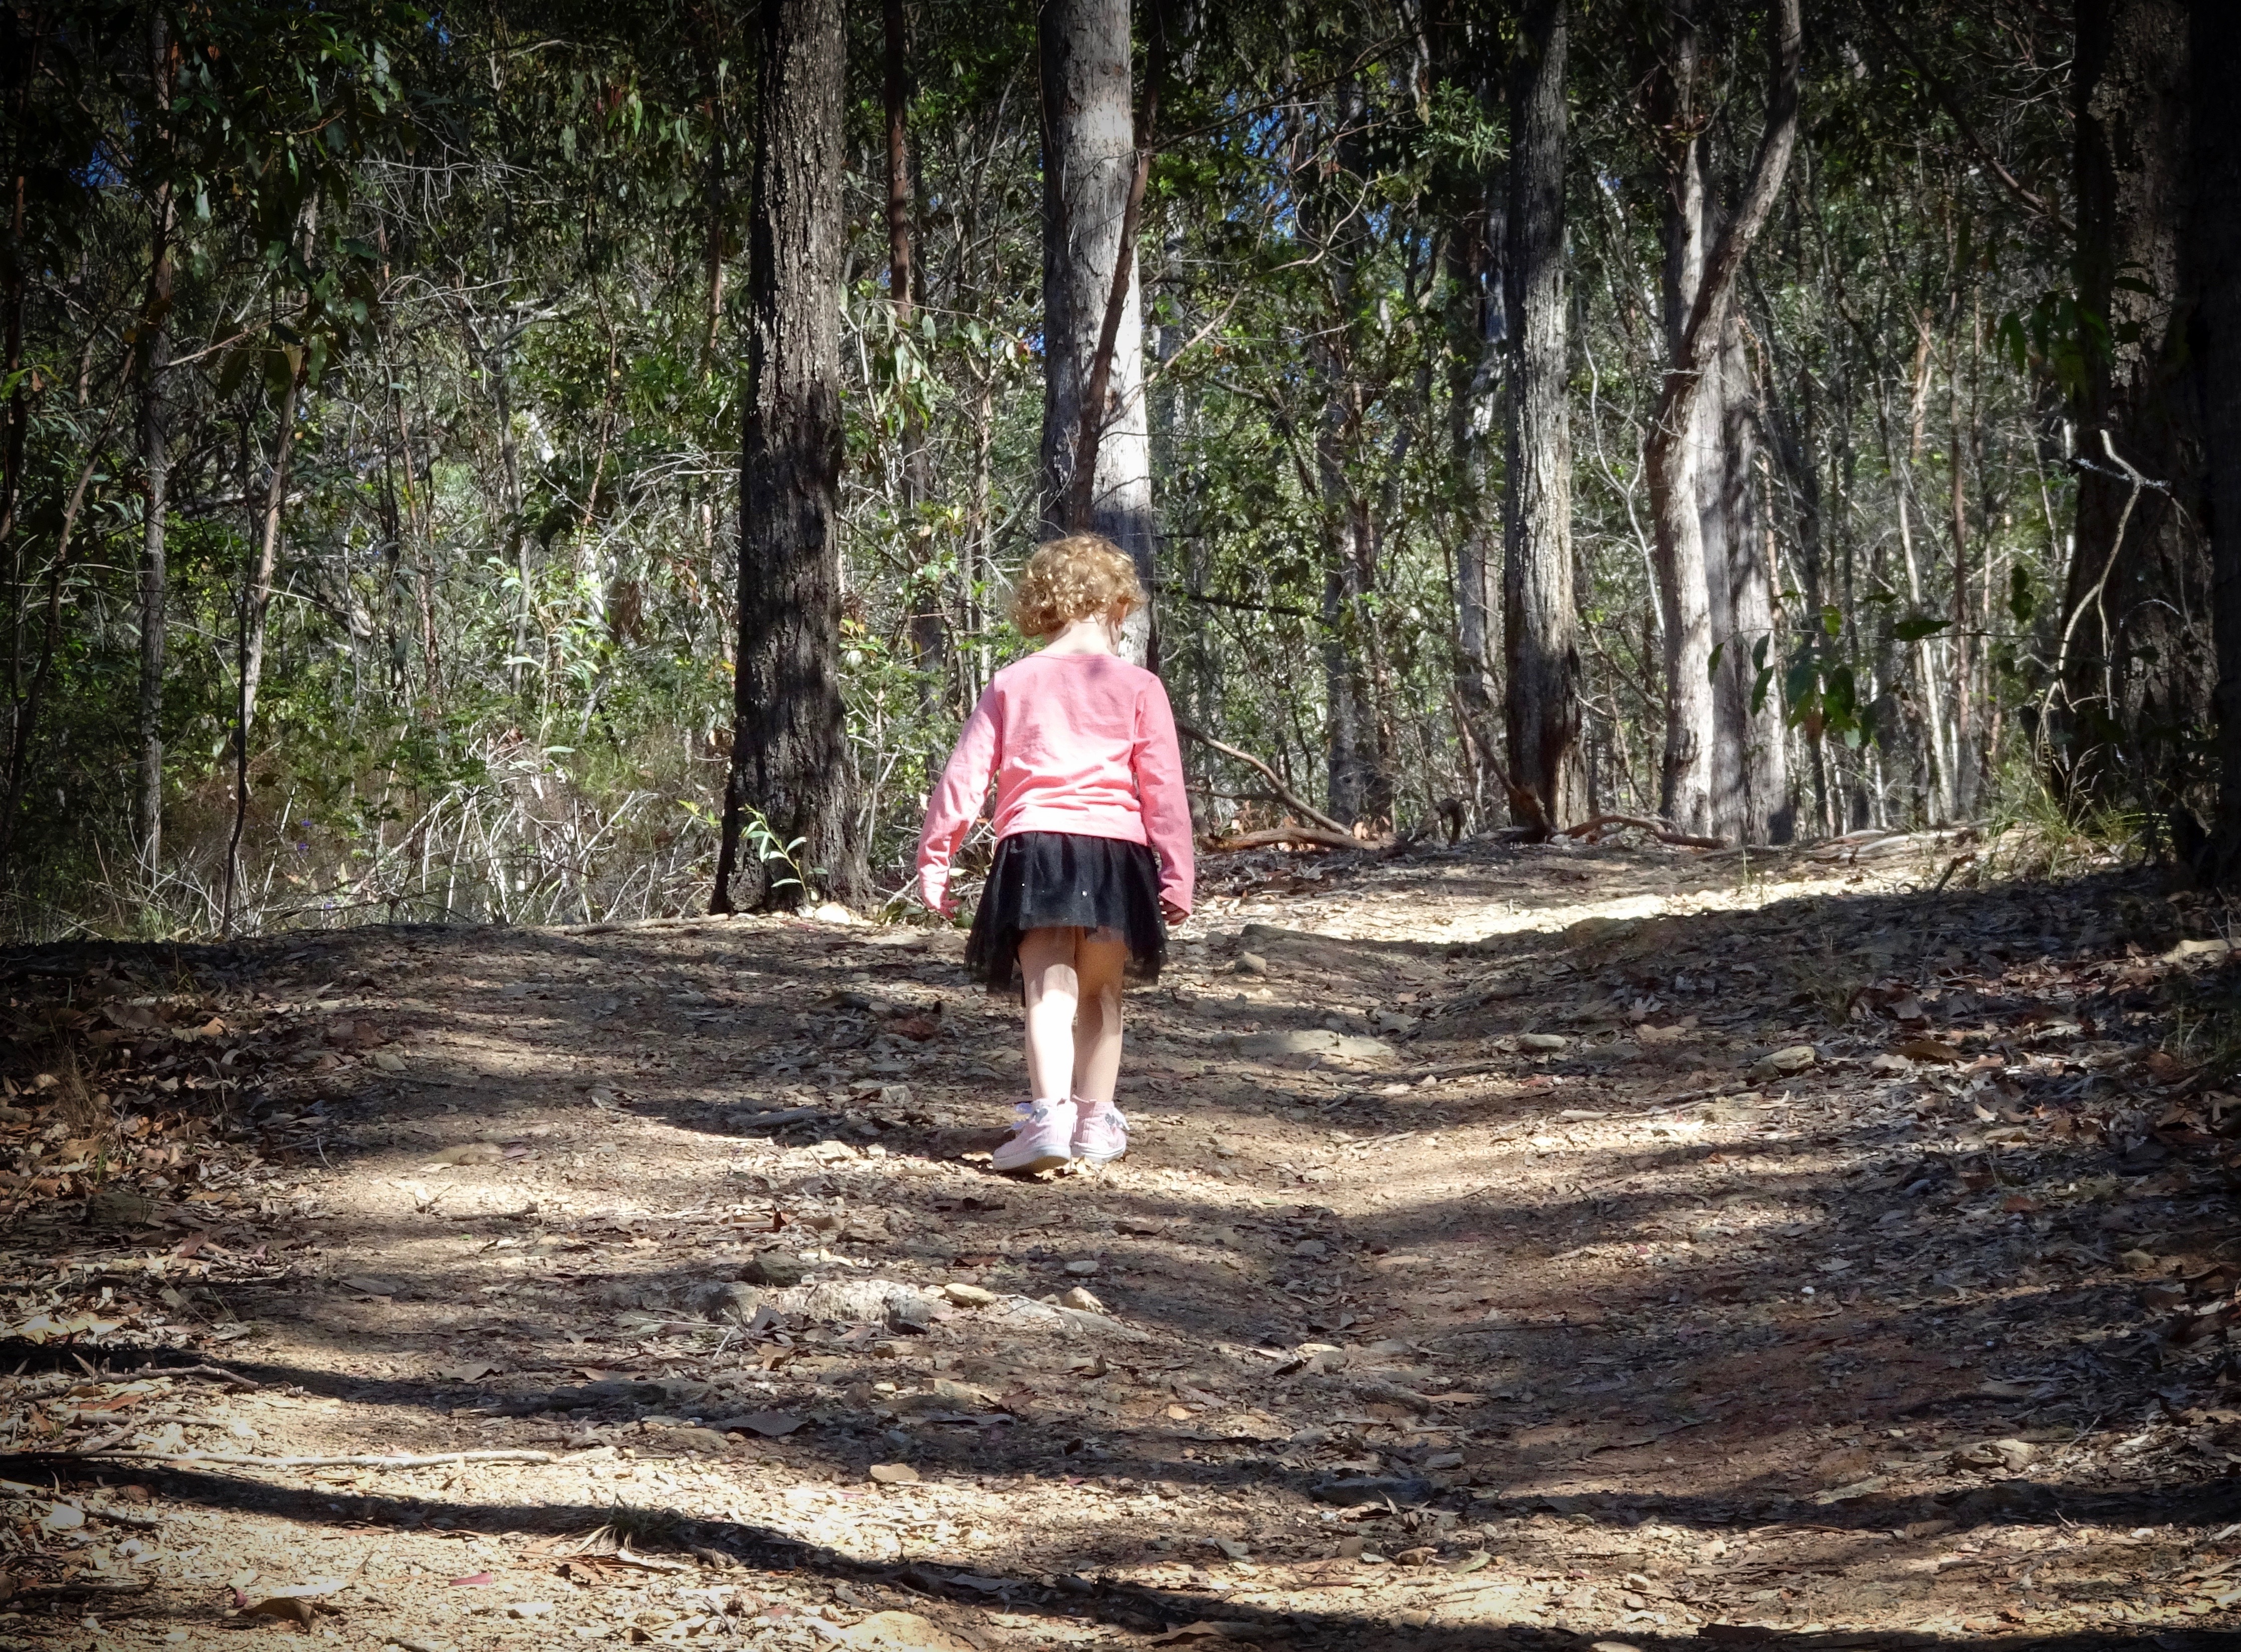
nature, forest, walking, people, girl, trail, cute, spring, child, playing, healthy, outdoors, woodland